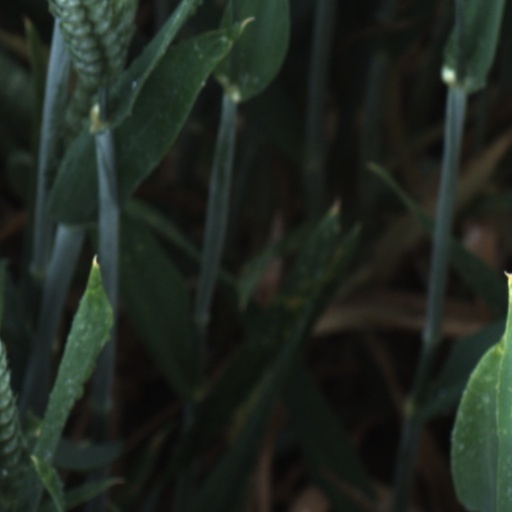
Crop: wheat